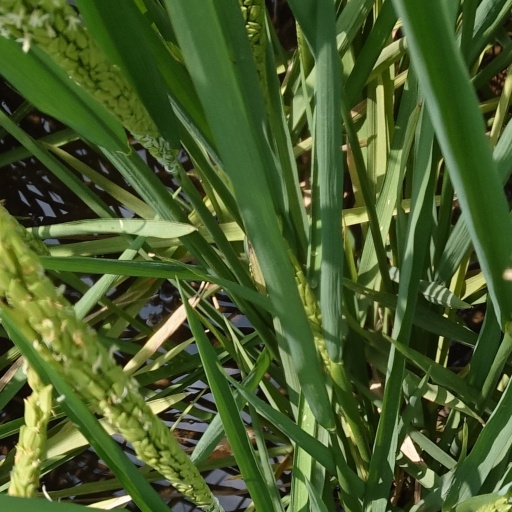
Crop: rice